Jeep Renegade (concept)

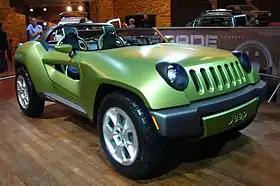
Jeep Renegade Concept at the 2008 Paris Motor Show

The Jeep Renegade is an American concept car produced by Jeep. The car was first exhibited at the North American International Auto Show in 2008. The Renegade's main feature is the hybrid engine. The model will remain a study model for the moment and will not be further developed.